Triple Threat (2019 film)

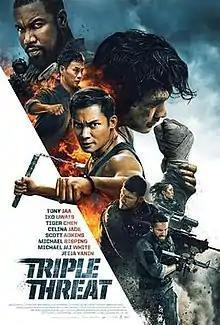
Theatrical release poster

Triple Threat is a 2019 action thriller film directed by Jesse V. Johnson from a story and screenplay by Joey O'Bryan & Paul Staheli and Dwayne Smith. The film stars Tony Jaa, Iko Uwais and Tiger Chen, alongside Scott Adkins, Michael Jai White, Michael Bisping, Celina Jade and Yanin Vismitananda. The music was composed by Joel J. Richard, while cinematography and editing were handled by Jonathan Hall and Matthew Lorentz.